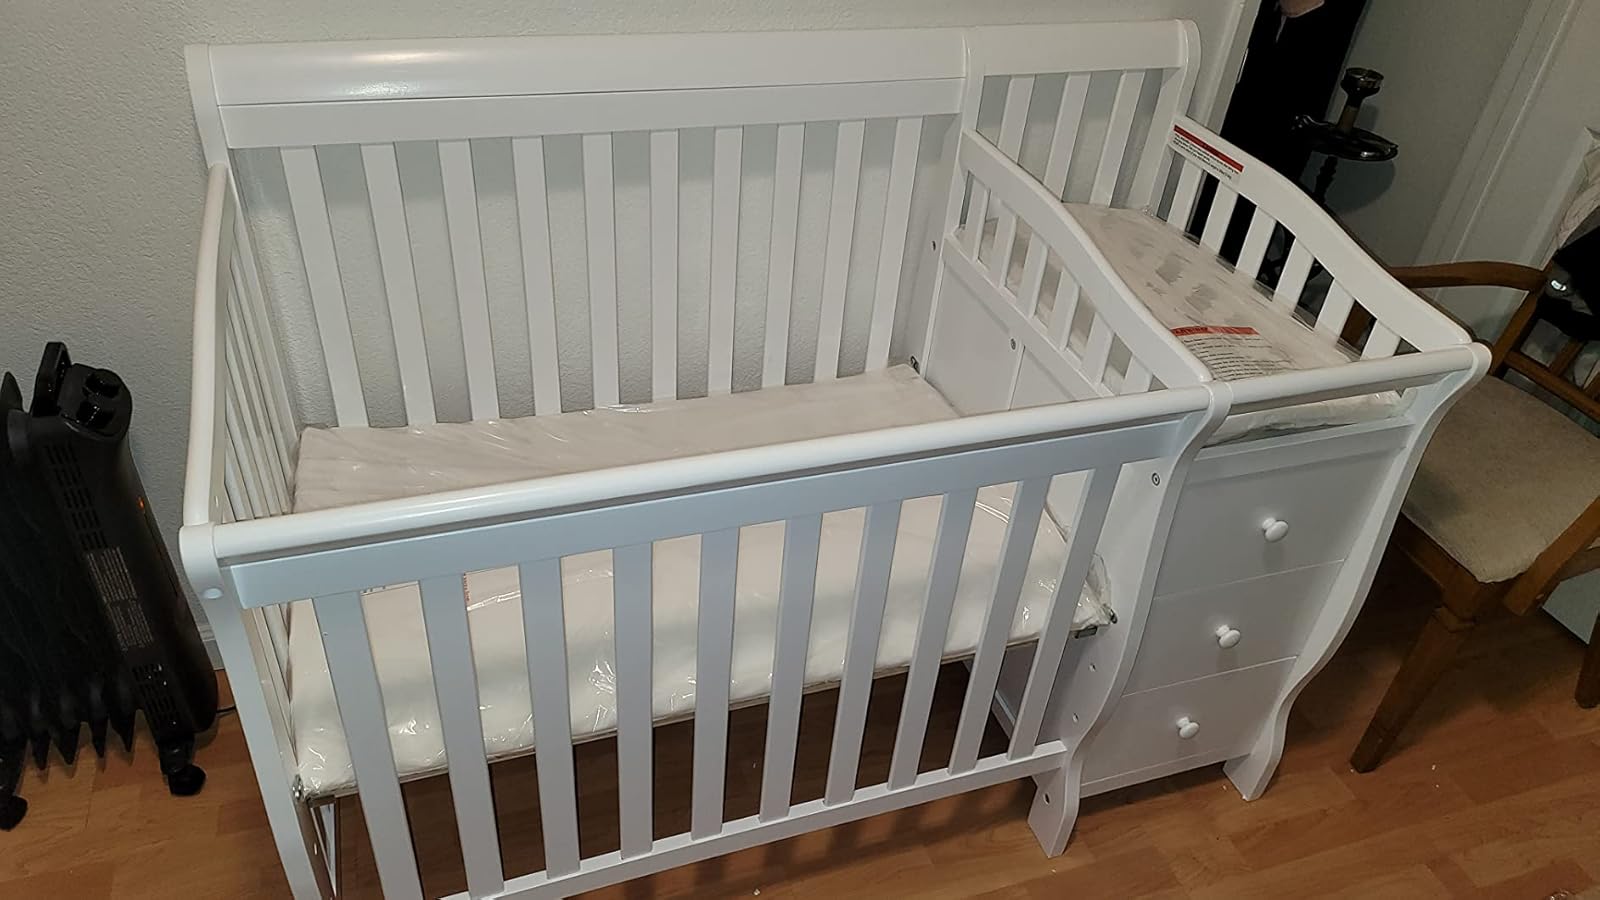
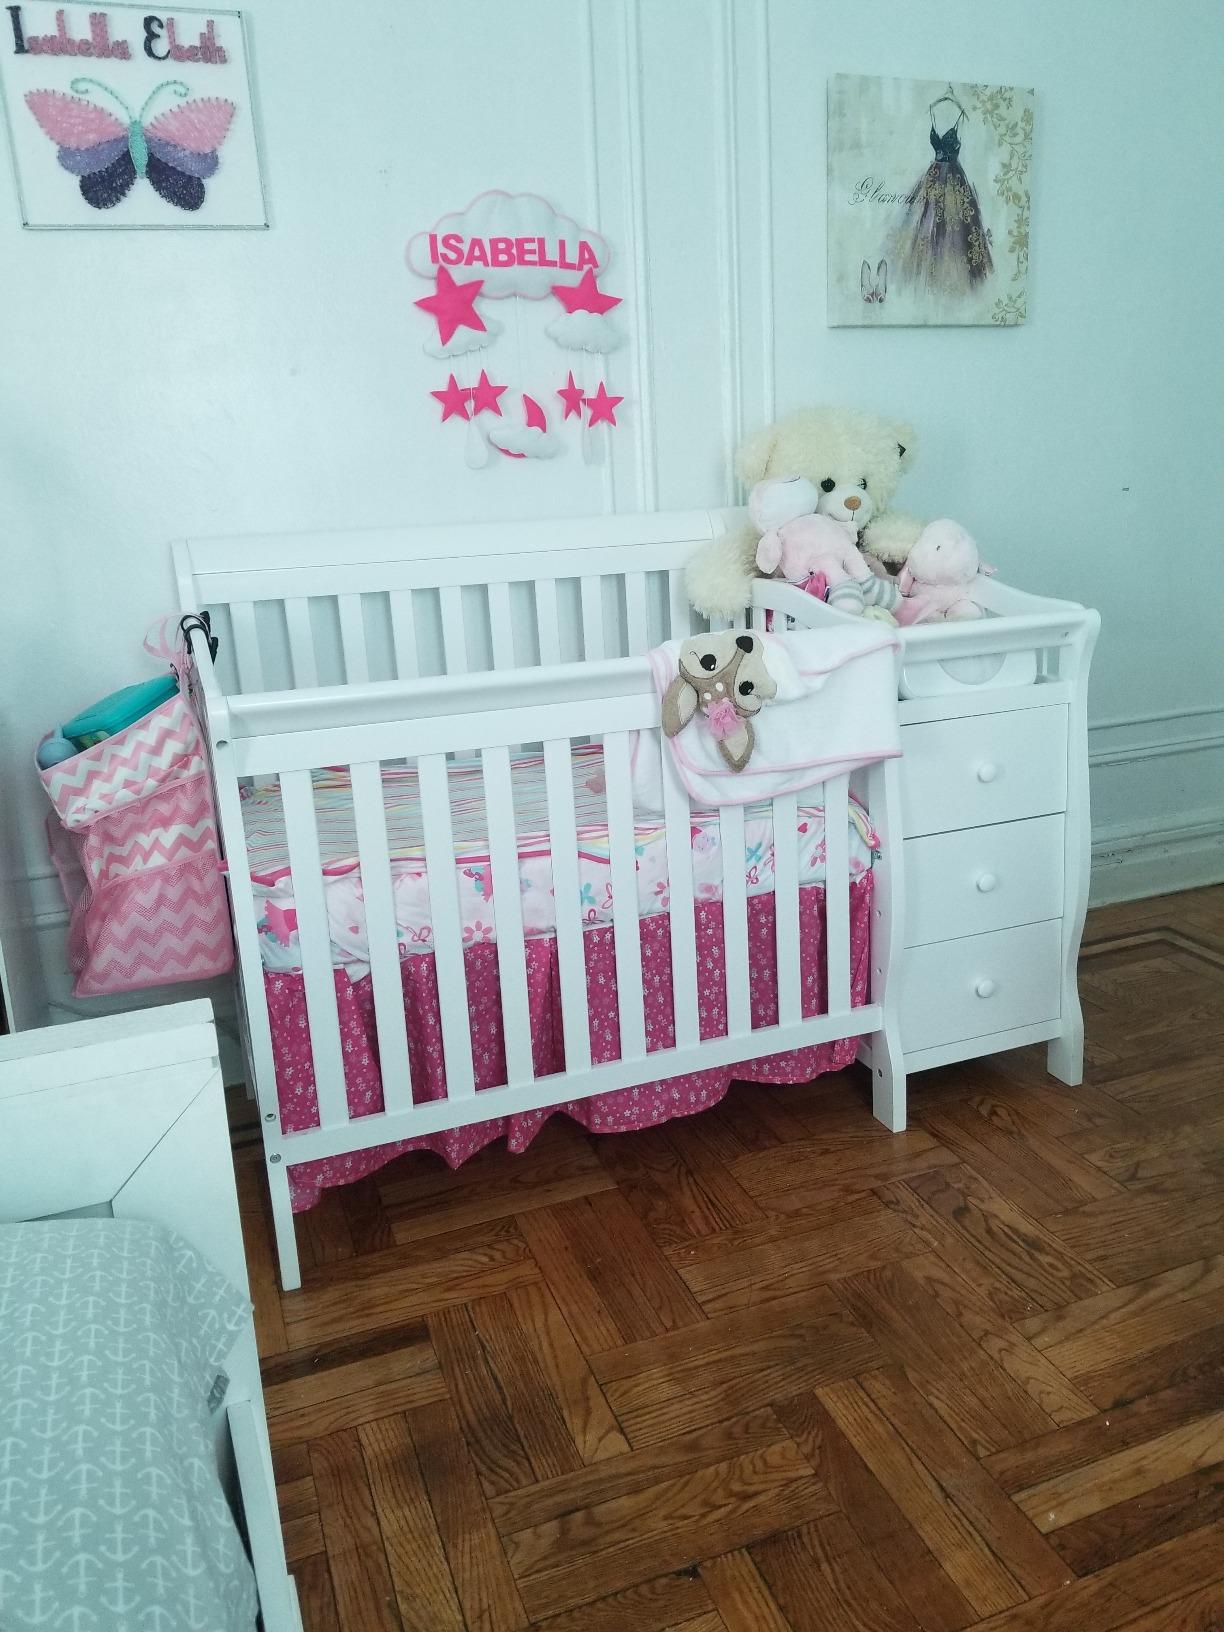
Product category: products_crib
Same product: yes